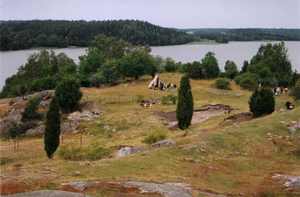
Verdensarvsområder i Sverige / De 14 verdensarvssteder i Sverige
I Sverige er der i dag fjorten verdensarvsområder, udpeget af FNs kulturorganisation UNESCO. Sveriges første verdensarvssted var Drottningholm Slot.